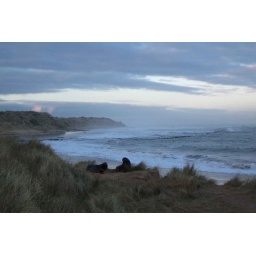
A Couple of squabbling sea lions arguing over a spot of sand - and ignoring me for once